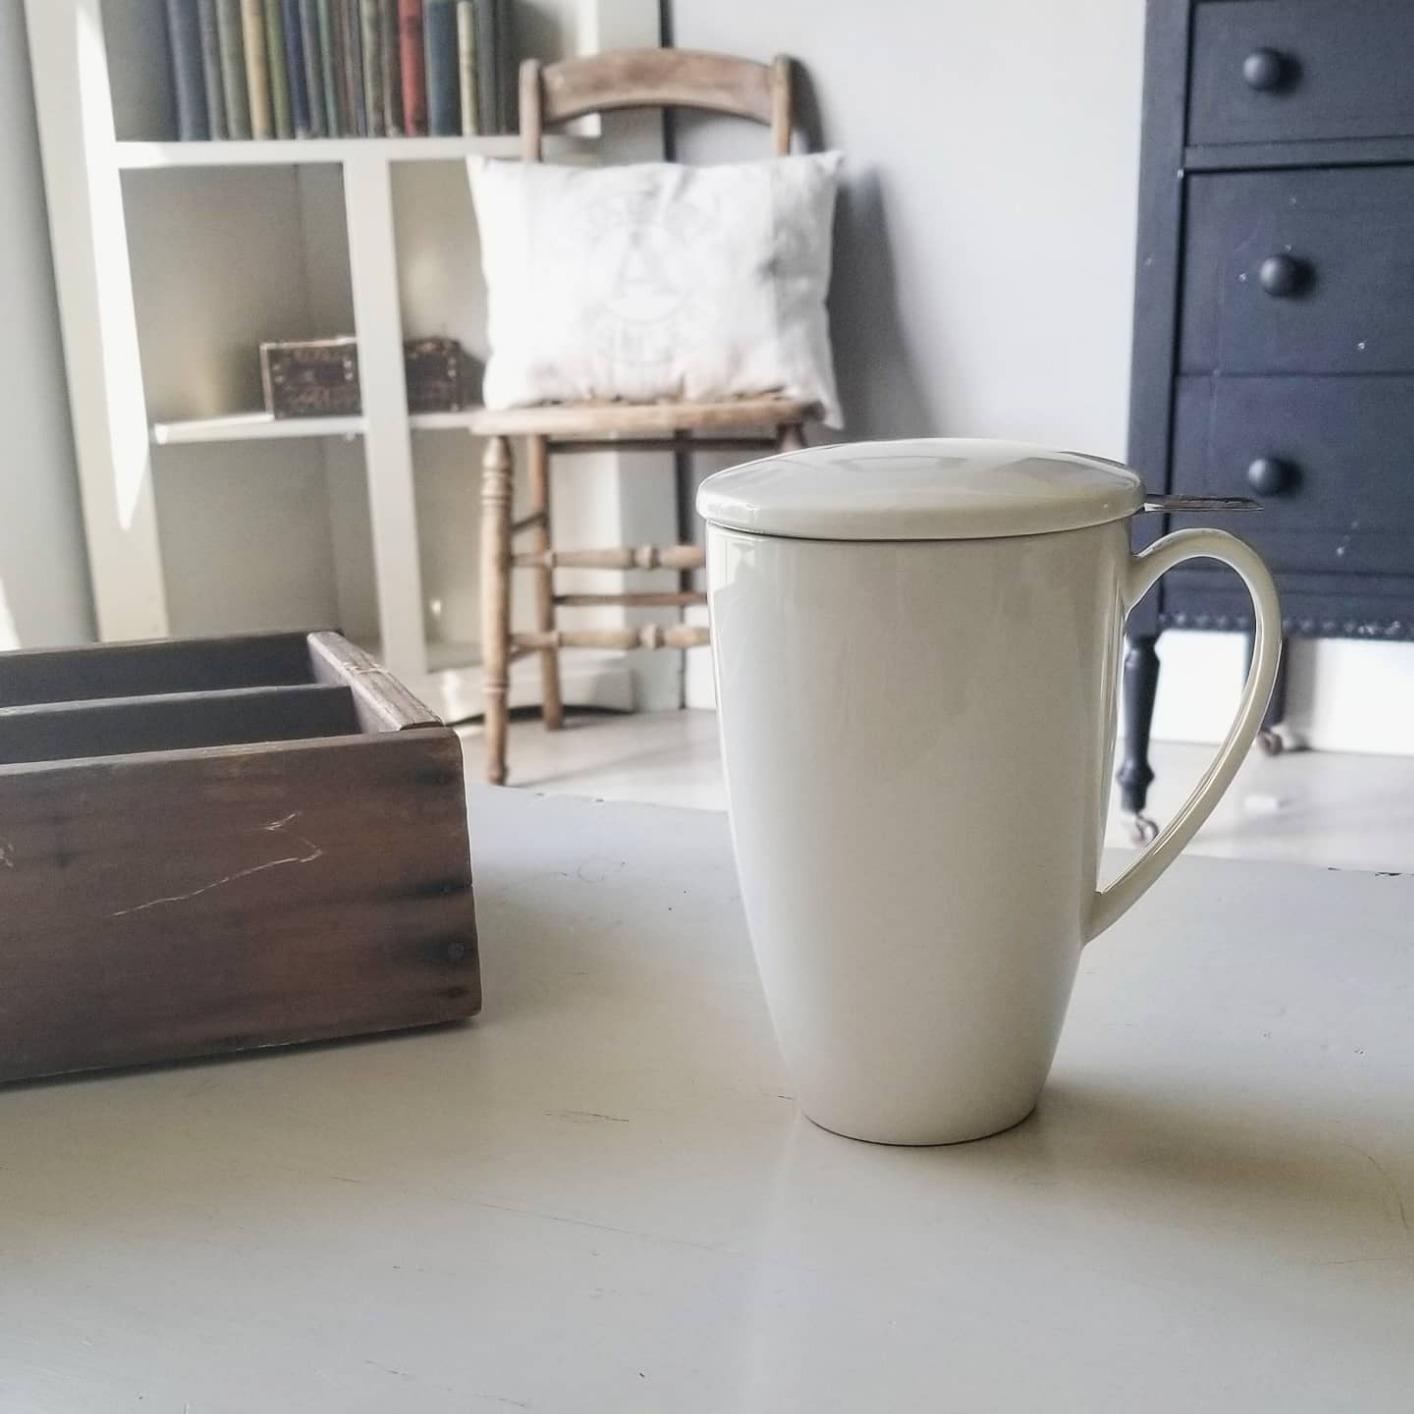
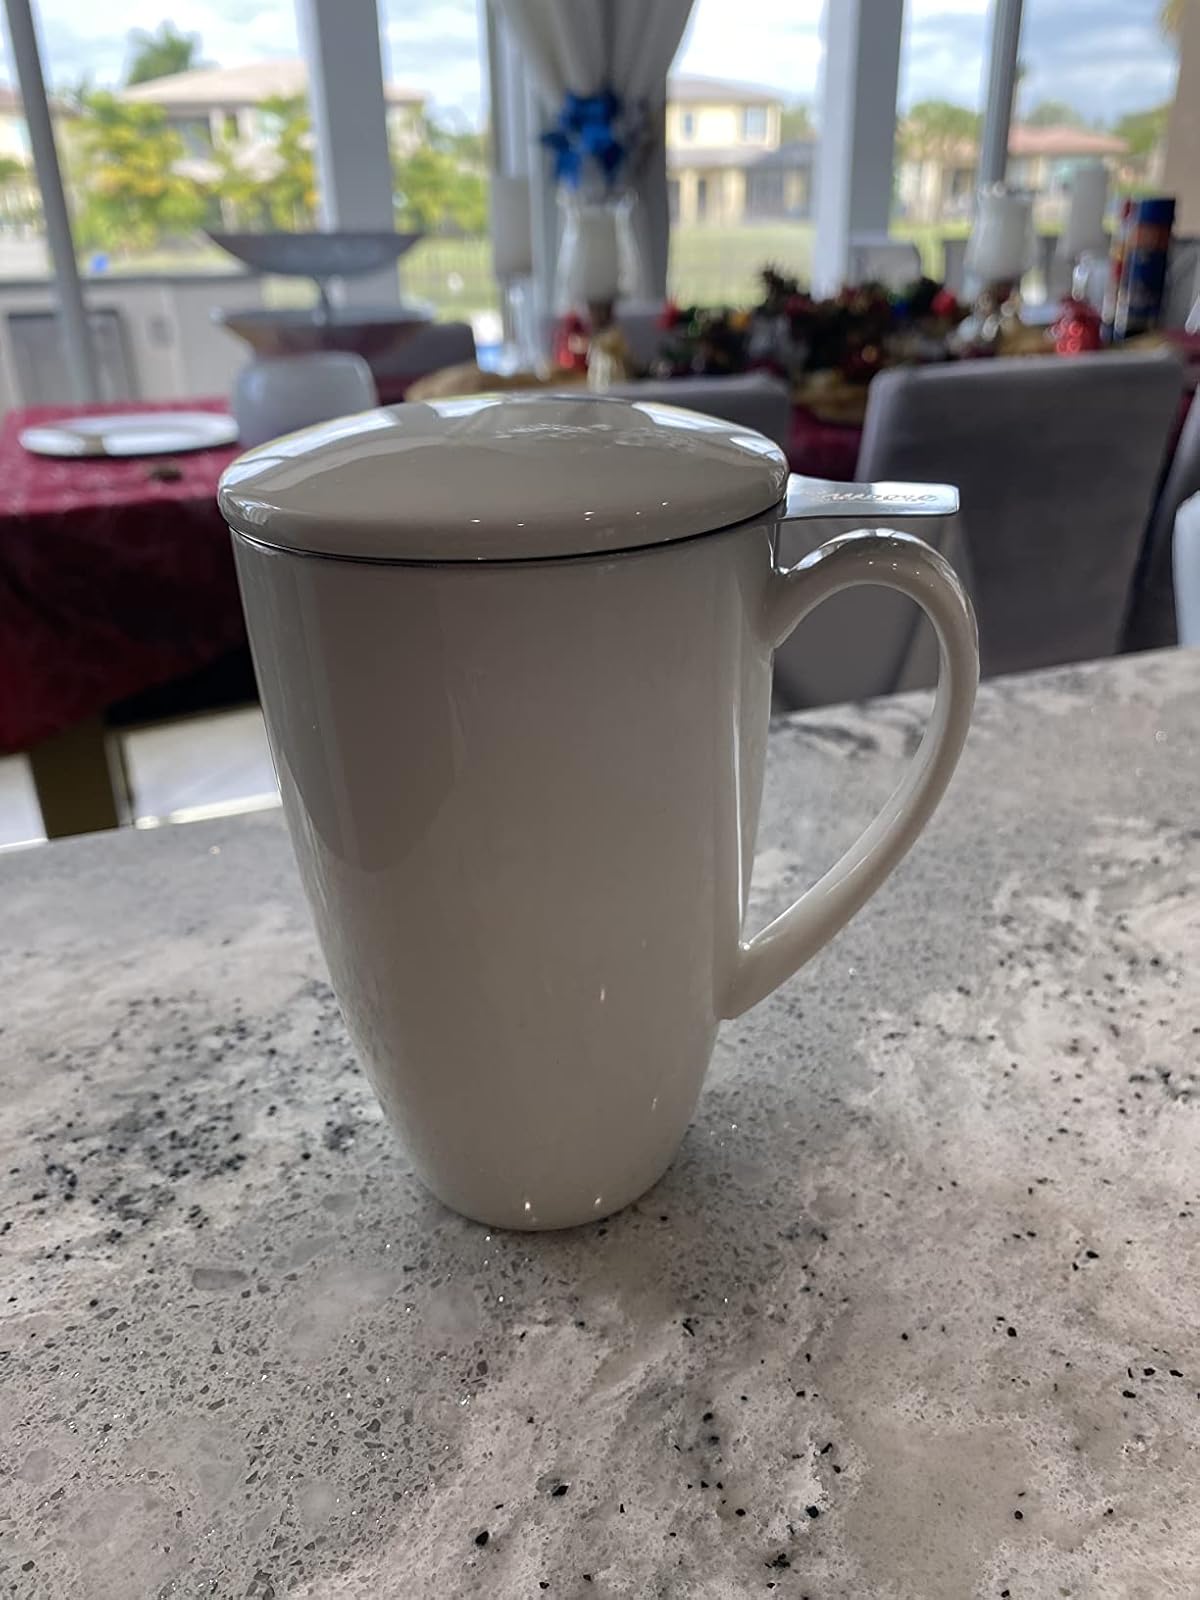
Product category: items_mug
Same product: yes